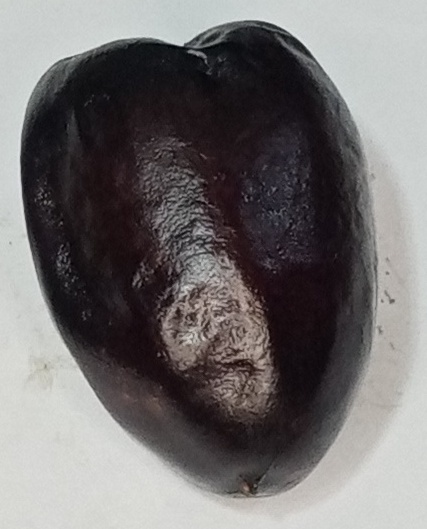
Variety: kupro
Size: large
Grade: grade-1